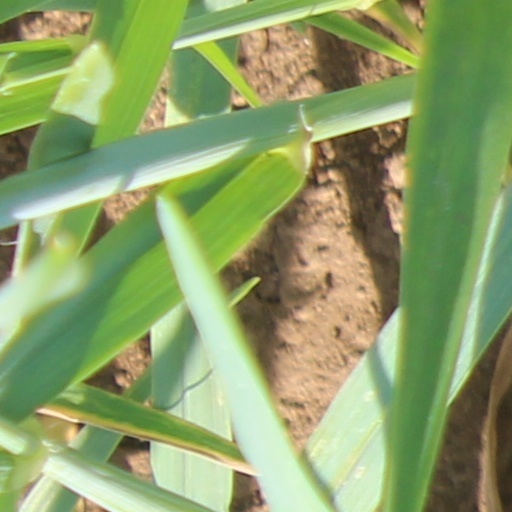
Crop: wheat